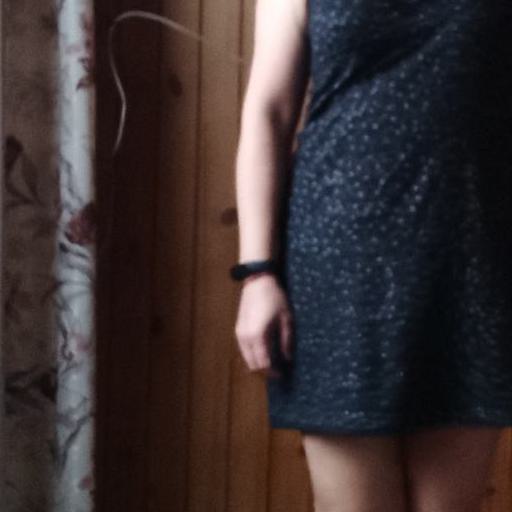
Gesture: no_gesture